Alameda International Junior/Senior High School

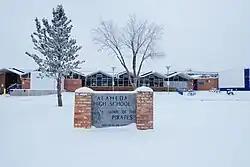
School exterior in winter

Alameda International Junior/Senior High School is located at 1255 S. Wadsworth Boulevard in Lakewood, Colorado, United States.